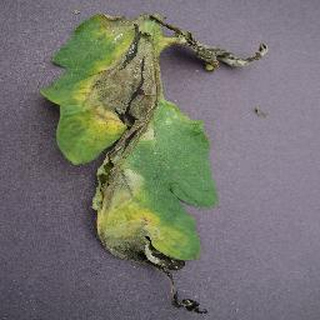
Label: tomato_late_blight